David Beatty, 1st Earl Beatty

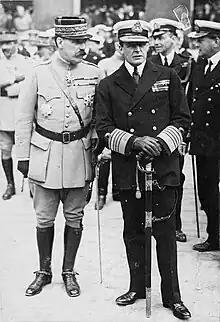
Admiral of the Fleet David Beatty in Paris, with French General Pierre Berdoulat

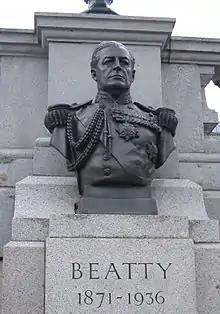
Bust of Beatty by William McMillan in Trafalgar Square, London. The two fountains were redesigned as memorials to Beatty and Jellicoe

Beatty was promoted to substantive full admiral on 1 January 1919 and to Admiral of the Fleet on 1 May 1919. He was created 1st Earl Beatty, Viscount Borodale and Baron Beatty of the North Sea and Brooksby on 18 October 1919. He became First Sea Lord on 1 November 1919. In this capacity he was involved in negotiating the Washington Naval Treaty of 1922 in which it was agreed that the United States, Britain and Japan should set their navies in a ratio of 5:5:3, with France and Italy maintaining smaller fleets.